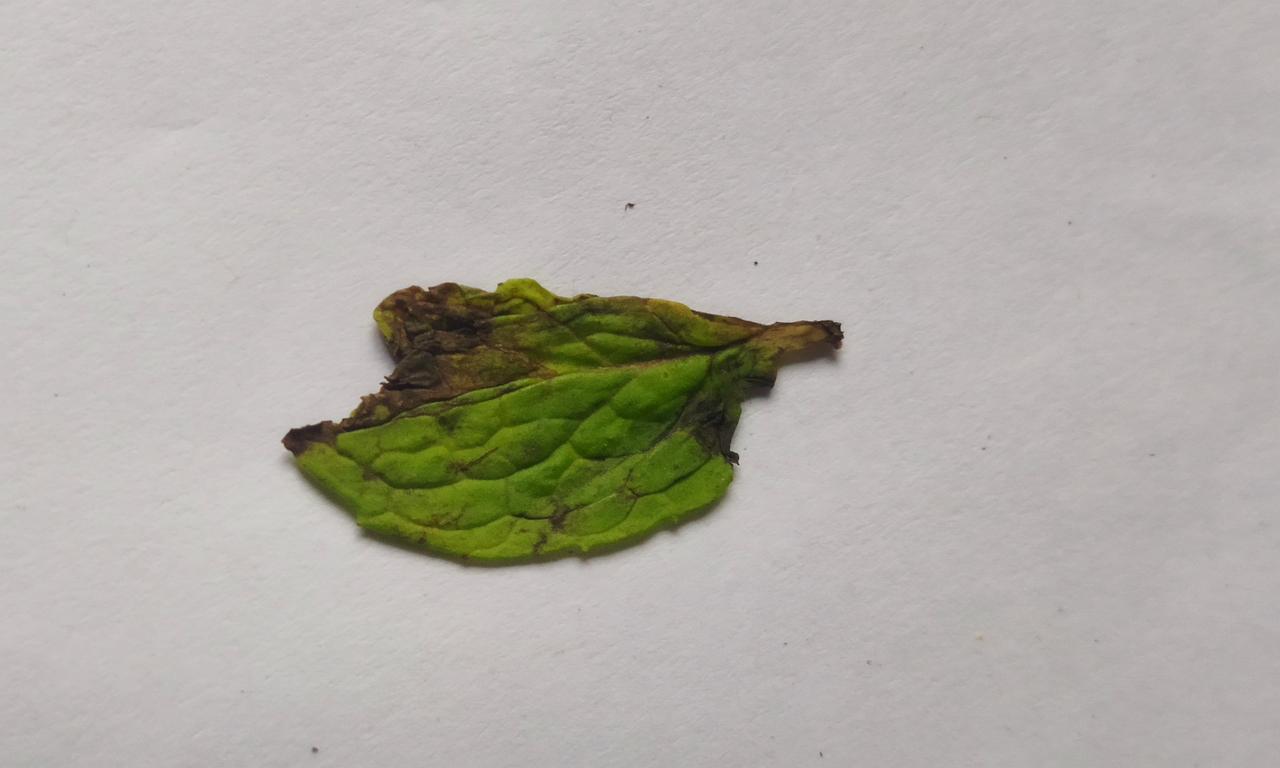
Label: Spoiled